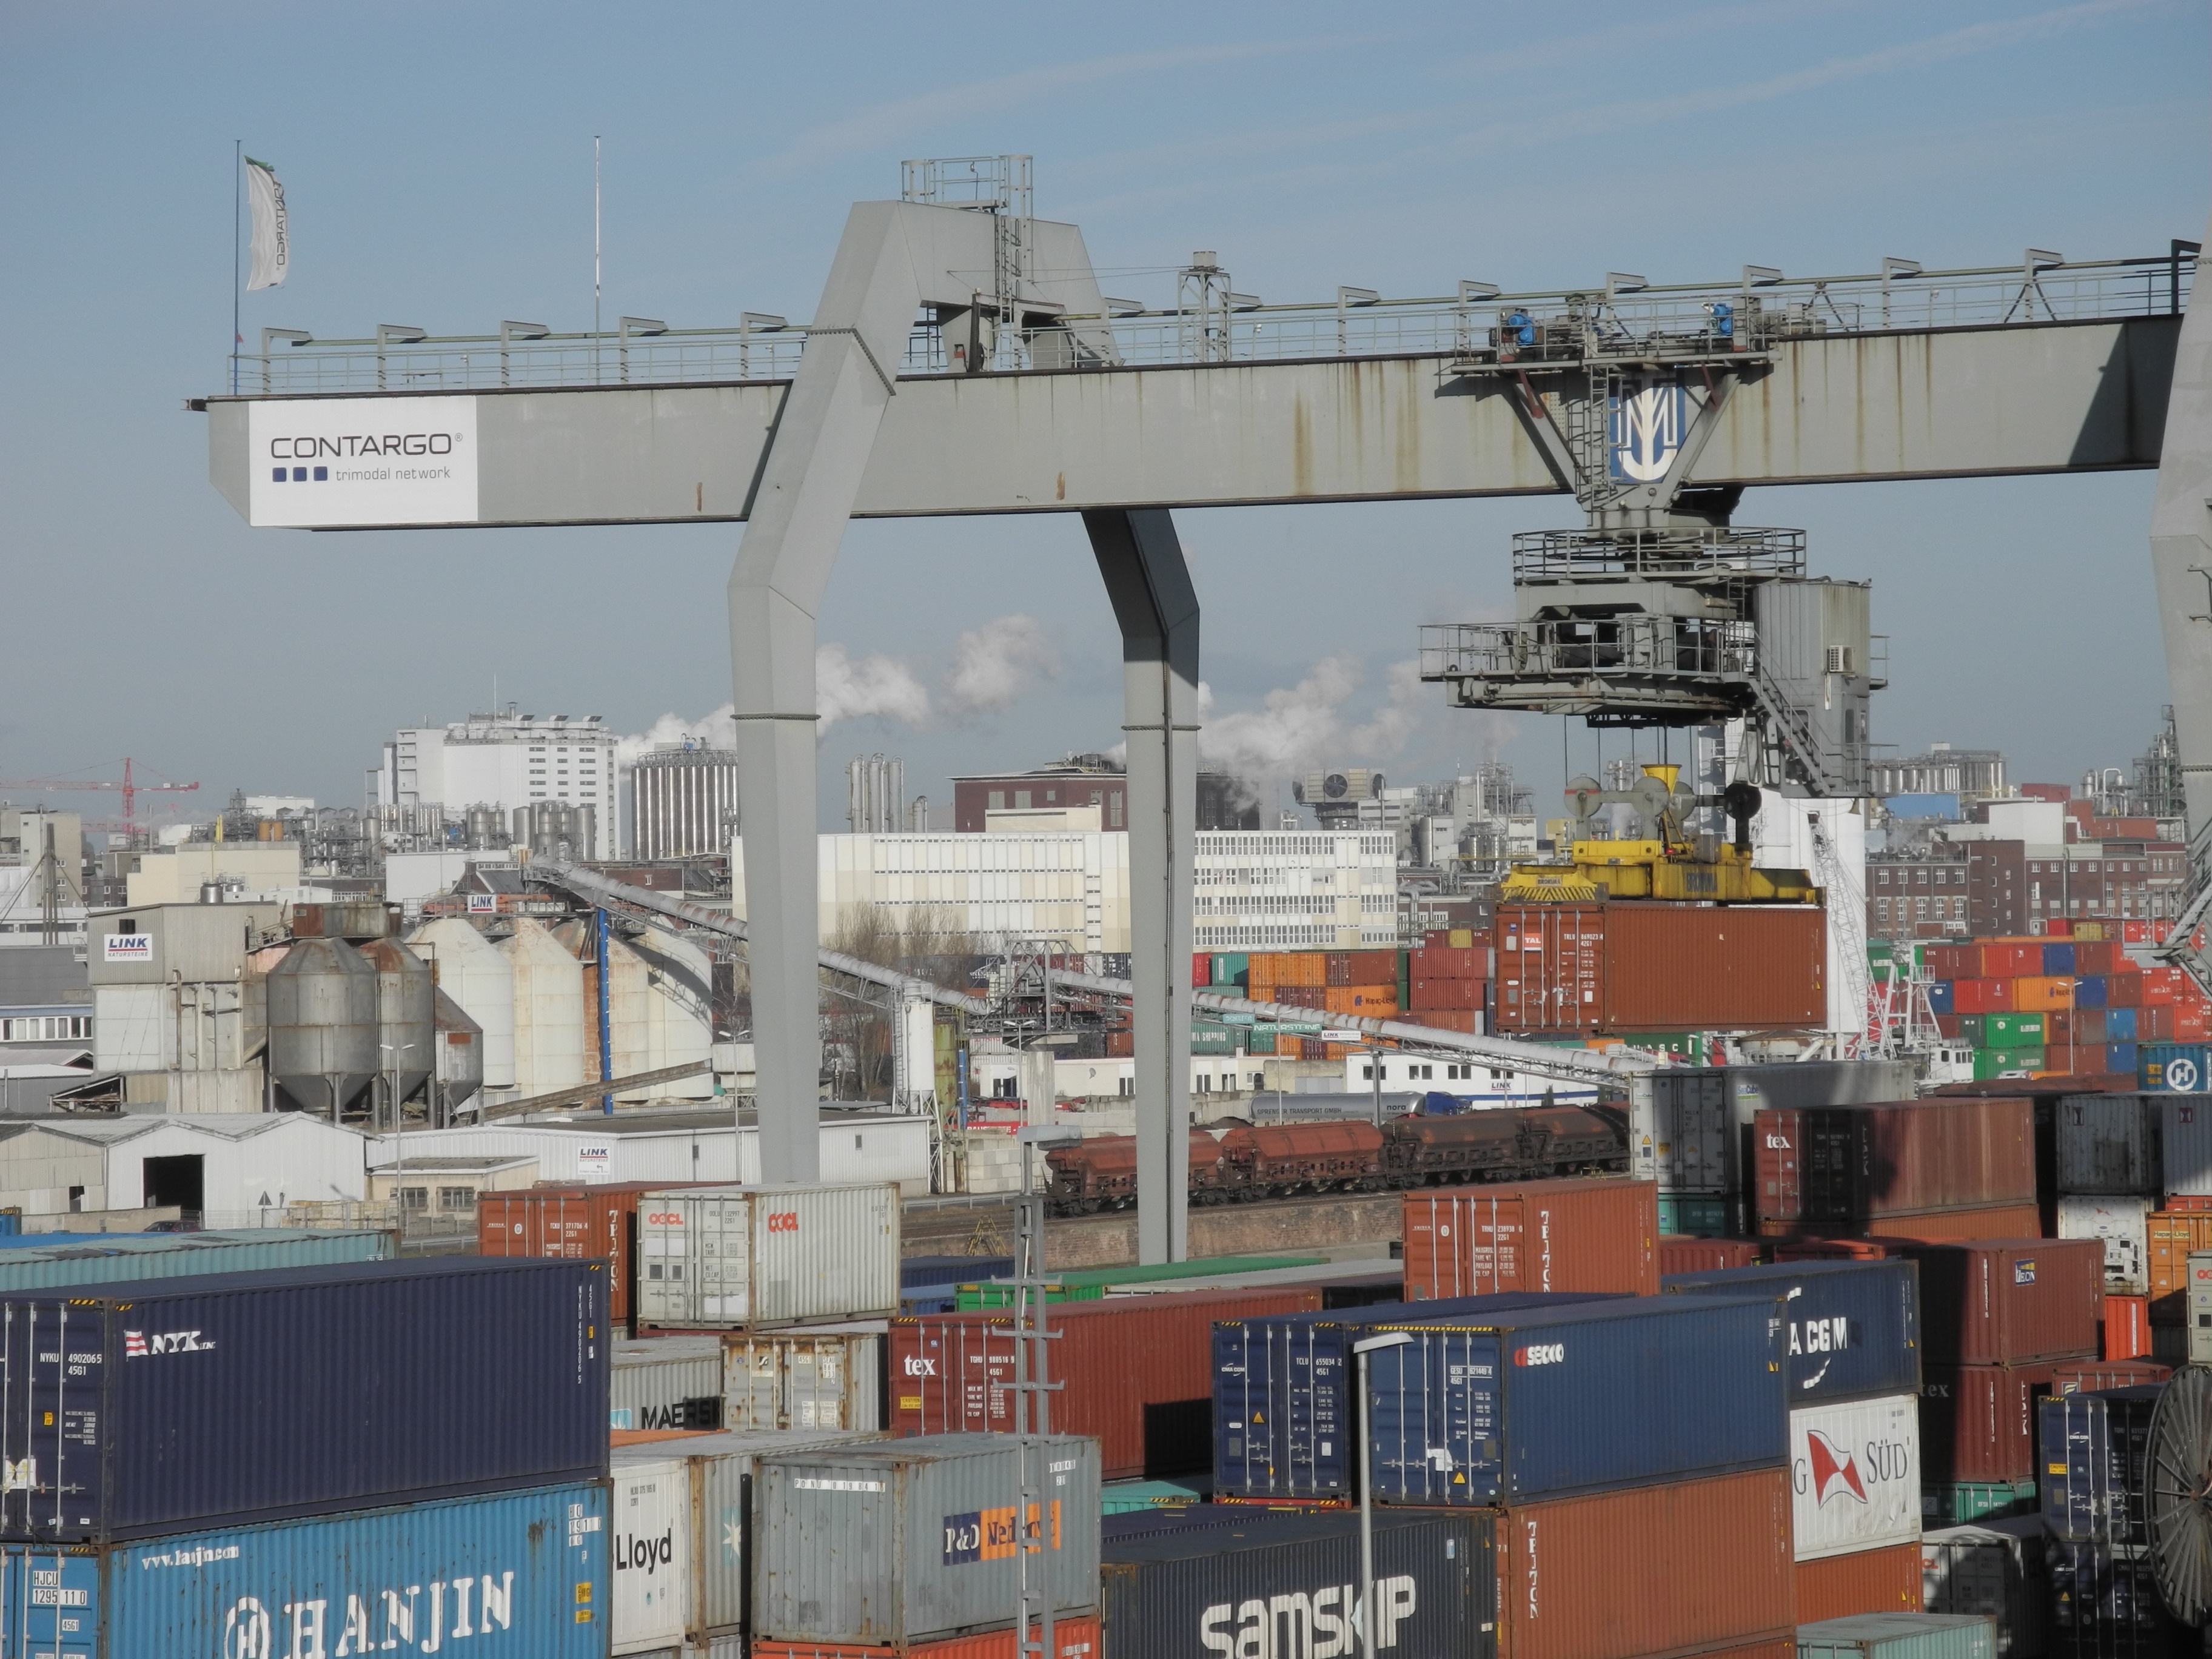
ship, transport, port, cargo ship, shipping container, container, shipping, watercraft, rhine, container ship, container terminal, freight transport, naval architecture, heavy lift ship, panamax, water transportation